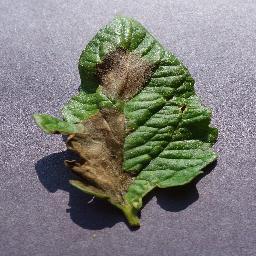
Label: Tomato___Late_blight